Tim Morgan

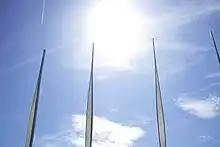
Elements of "Vein" (2006) at the Cass Sculpture Foundation

Morgan works principally with steel and glass in large pieces that are designed to be displayed outside where they may interact with changing light and weather conditions. His sculpture "Cypher" (2004) consists of a large disc of glass rods held together by a steel band. One of three of the works is installed at the Asticus Building at 21 Palmer Street in London, on the opposite side of the street to the former headquarters until 2019 of the Government Communications Headquarters.